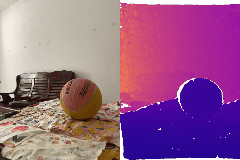
Label: ball